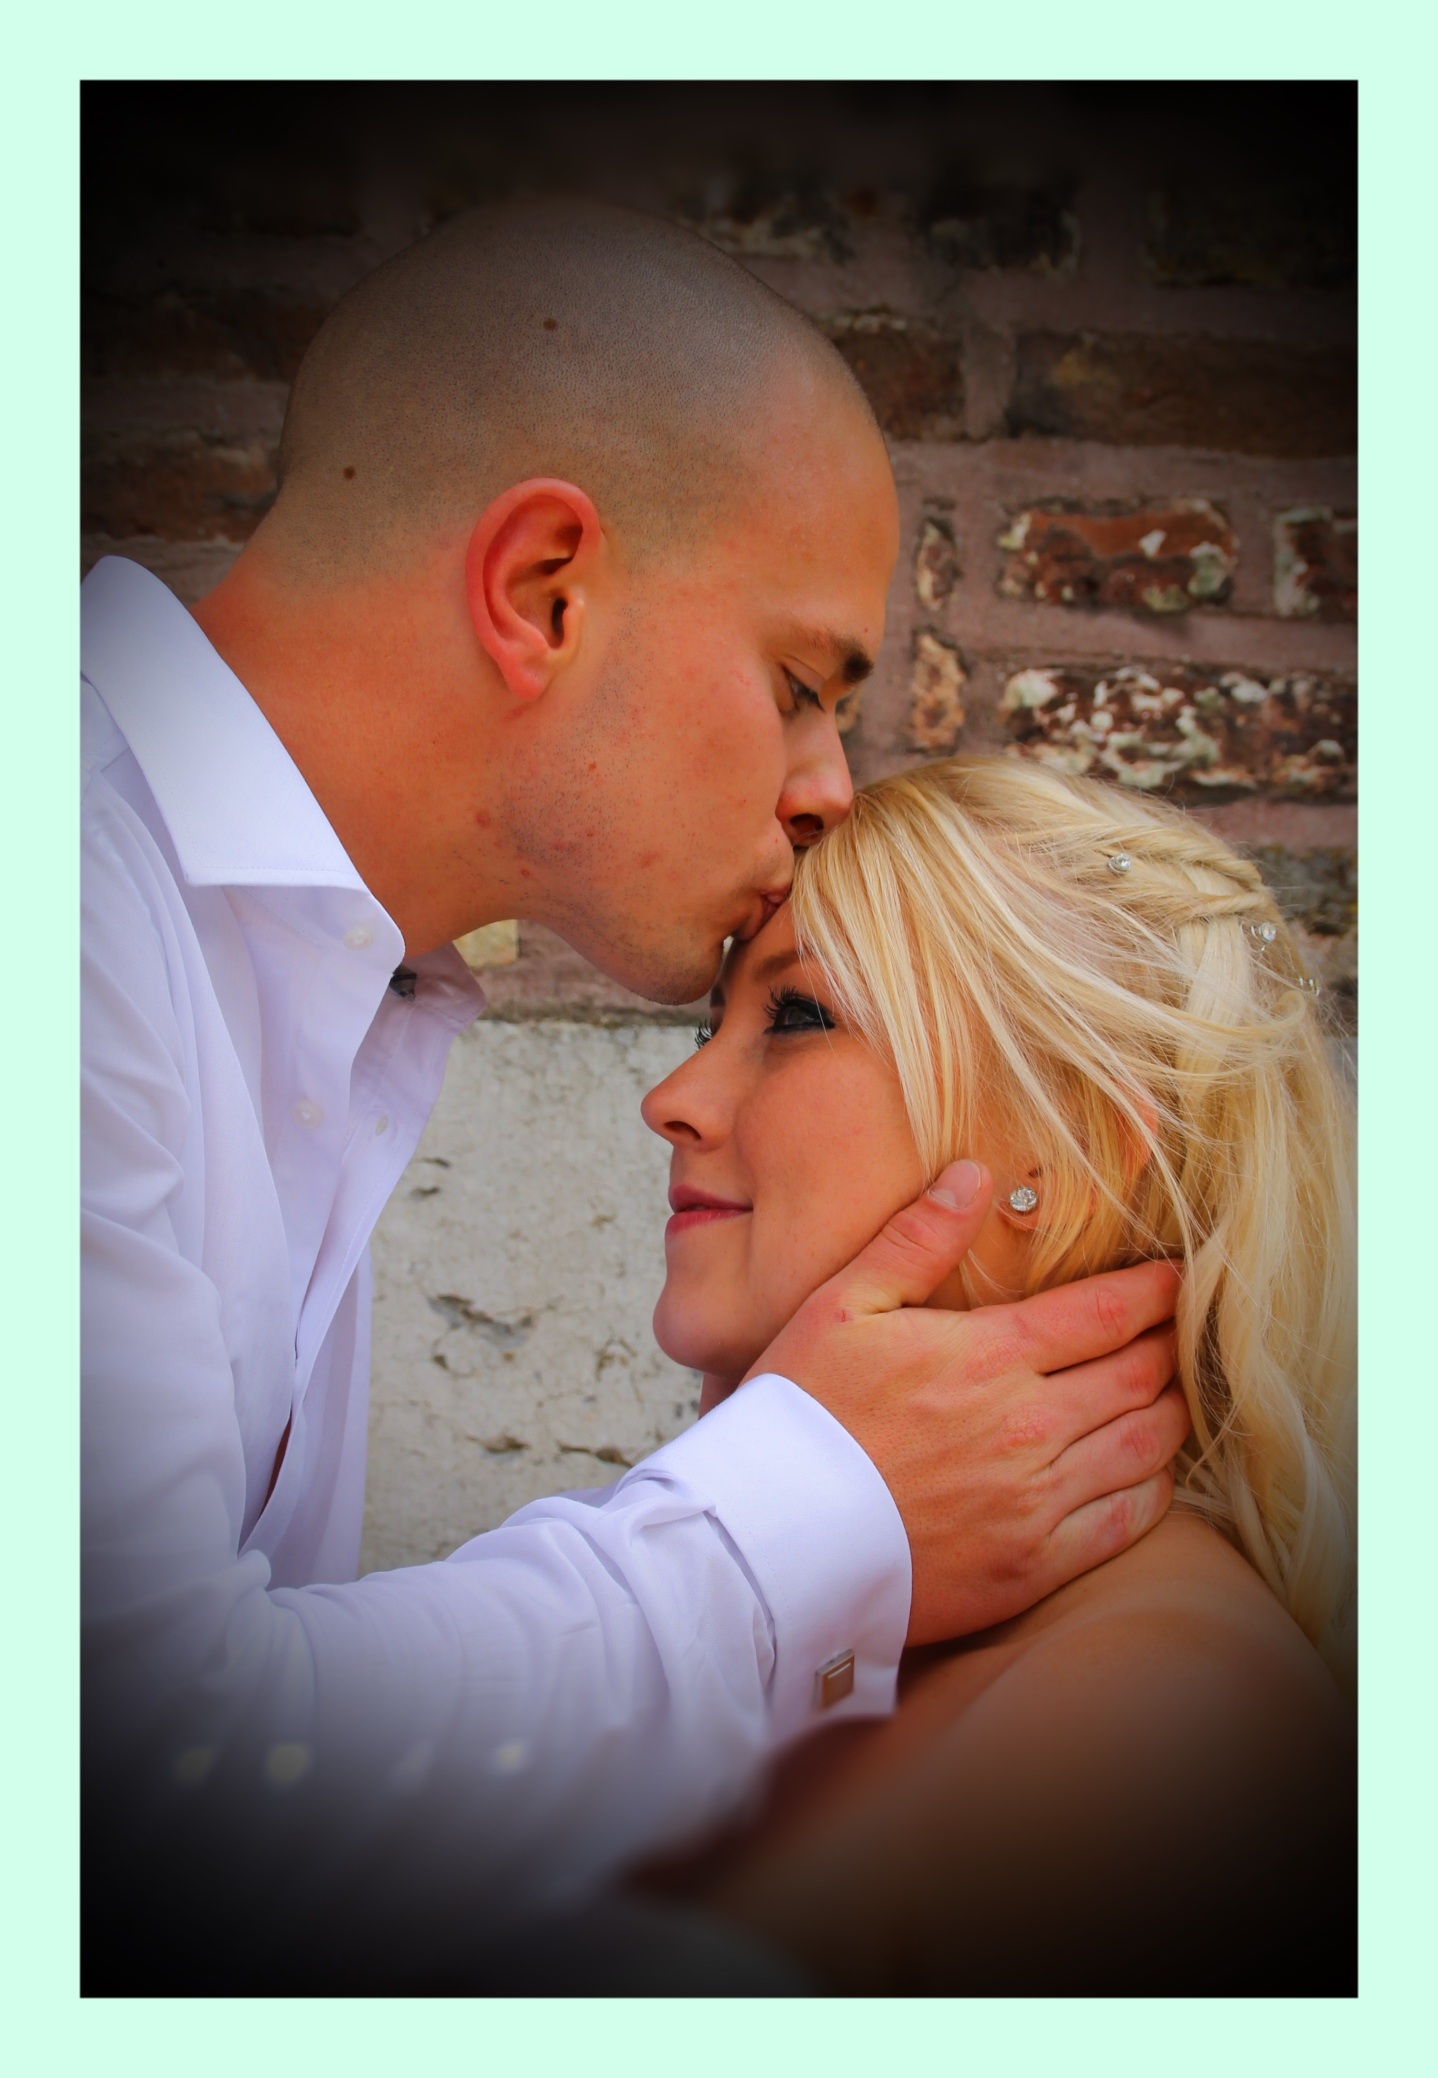
man, person, photography, love, portrait, touch, kiss, romance, wedding, married, nose, mother, photograph, gentle, interaction, human action